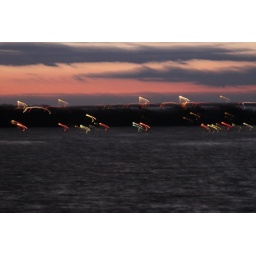
Another view of the Route 50 bridge over the Severn with blurry car lights.